Artur Grigorian

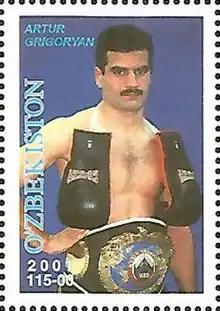
Grigorian on a 2001 stamp of Uzbekistan

Artur Razmikovich Grigorian (born 20 October 1967) is a retired Armenian-Uzbek professional boxer.